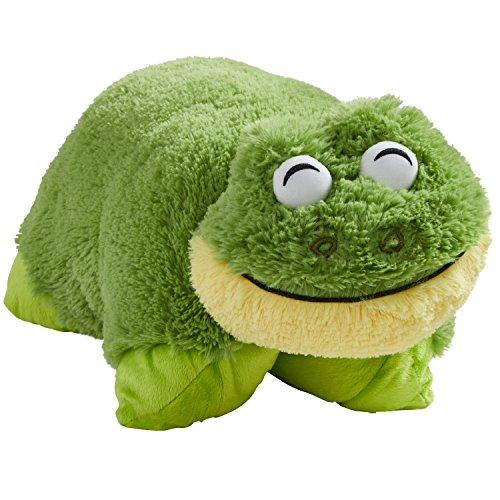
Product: Pillow Pets Signature, Friendly Frog, 18" Stuffed Animal Plush Toy
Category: Toys & Games | Stuffed Animals & Plush Toys | Plush Pillows
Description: SPECIFICS: Official Pillow Pets product.
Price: $28.99
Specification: ProductDimensions:11x19x12inches|ItemWeight:1.21pounds|ShippingWeight:1.1pounds(Viewshippingratesandpolicies)|ASIN:B007CQY66E|Itemmodelnumber:V0540NR|Manufacturerrecommendedage:0monthsandup